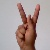
The image shows a hand gesture representing the letter 'K' in Indian Sign Language.